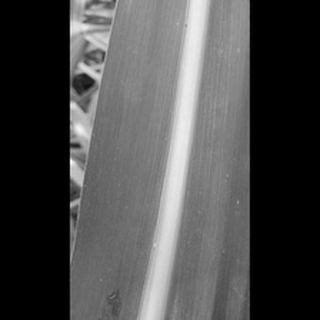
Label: healthy_sugarcane